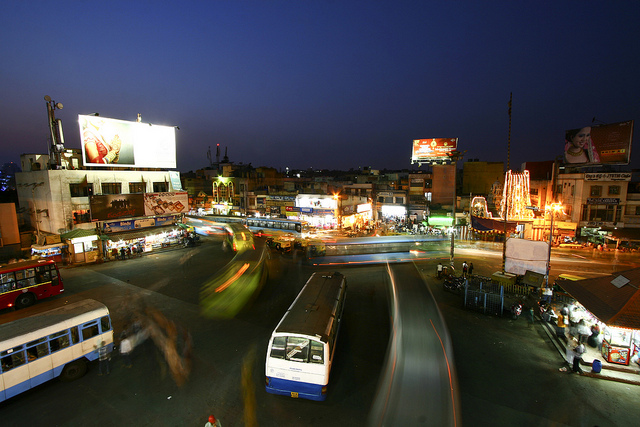
a public transit bus on a city street